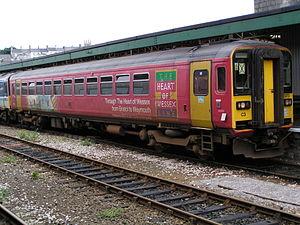
Wessex Trains est une entreprise ferroviaire britannique, dont les trains desservaient le Sud-Ouest de l'Angleterre, et plus particulièrement la région délimitée par Penzance, Cardiff, Gloucester, Worcester et Brighton. En outre elle assure la gestion de 125 gares de voyageurs.